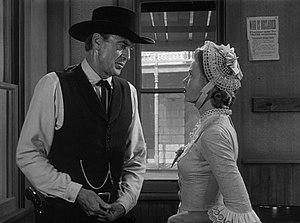
Floyd Crosby, A.S.C., né le 12 décembre 1899 à New York, décédé le 30 septembre 1985 à Ojai, est un directeur de la photographie américain.
Le train sifflera trois fois est un western américain de Fred Zinnemann sorti en 1952. En 1989, le film est sélectionné pour le National Film Registry par le National Film Preservation Board pour la conservation à la Bibliothèque du Congrès aux États-Unis pour son « importance culturelle, historique ou esthétique », la première année de sa création.